Jean-Andoche Junot

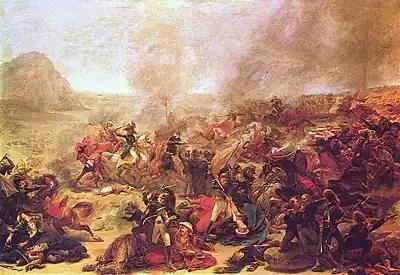
Junot leading his troops against the Ottomans near Nazareth, in "The Combat of Nazareth" by Antoine-Jean Gros (1801)

On 8 April 1799, during the ultimately unsuccessful Siege of Acre, Junot distinguished himself leading the vanguard of Kléber's division against an Ottoman relief force five times larger, near the town of Nazareth, retreating only after capturing five enemy standards. His actions prevented the Ottomans from reaching the city and earned Junot recognition within the army. However, he was badly injured shortly afterwards in a duel with General François Lanusse, initiated by Junot after Lanusse insulted Bonaparte. In October 1799 he was captured by a British ship while returning to France, and met Horatio Nelson.